The Boo Radleys

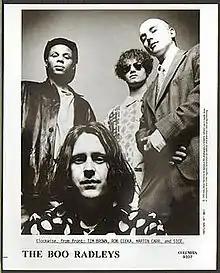
The Boo Radleys in 1993.

"Giant Steps" placed second to "Debut" by Björk in the 1993 "NME" album of the year list, voted by the paper's contributors, although it came in first place in the subsequent "NME" readers' poll. The now-defunct "Select" magazine declared "Giant Steps" their album of the year for 1993. The Boo Radleys also appear on the original motion picture soundtrack to the 1993 film "So I Married An Axe Murderer" with their cover of The La's song "There She Goes".